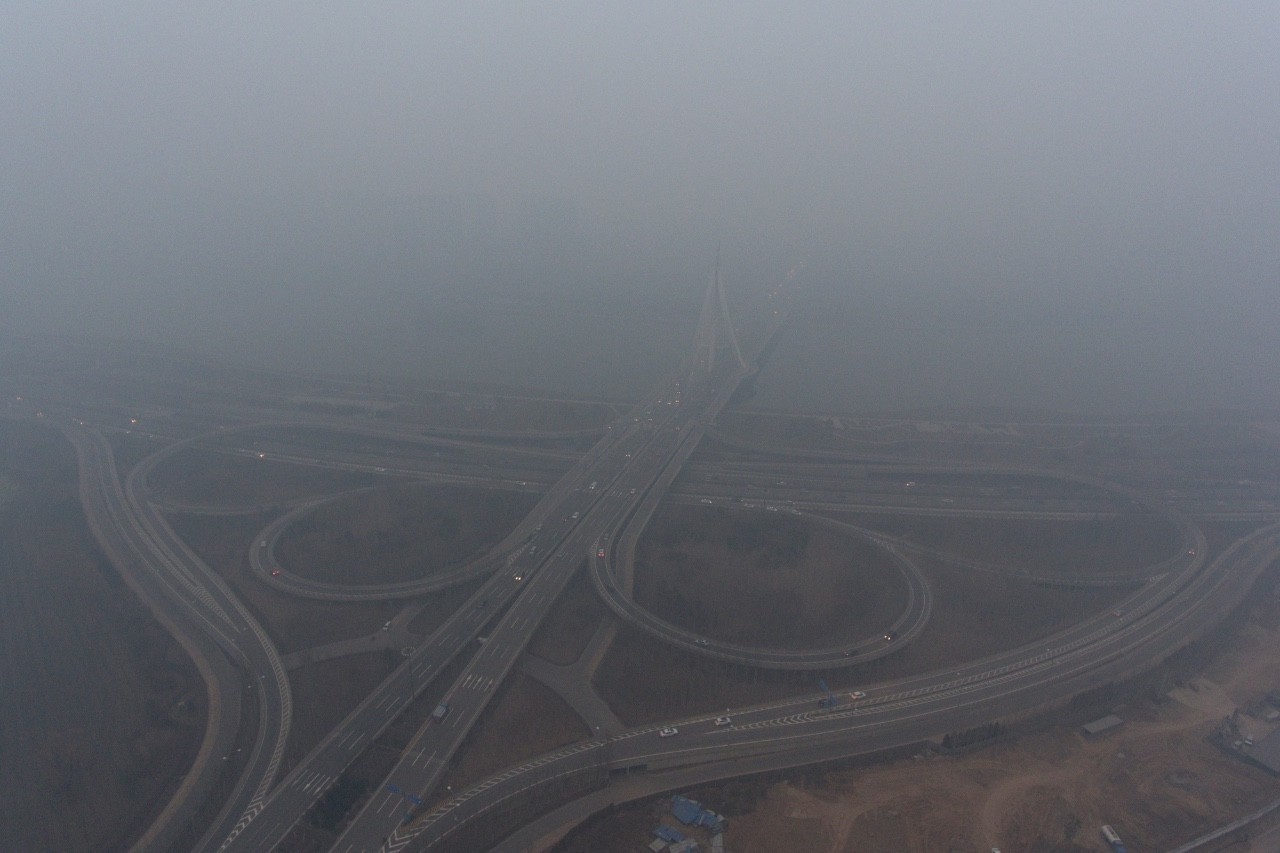
Weather: foggy or hazy